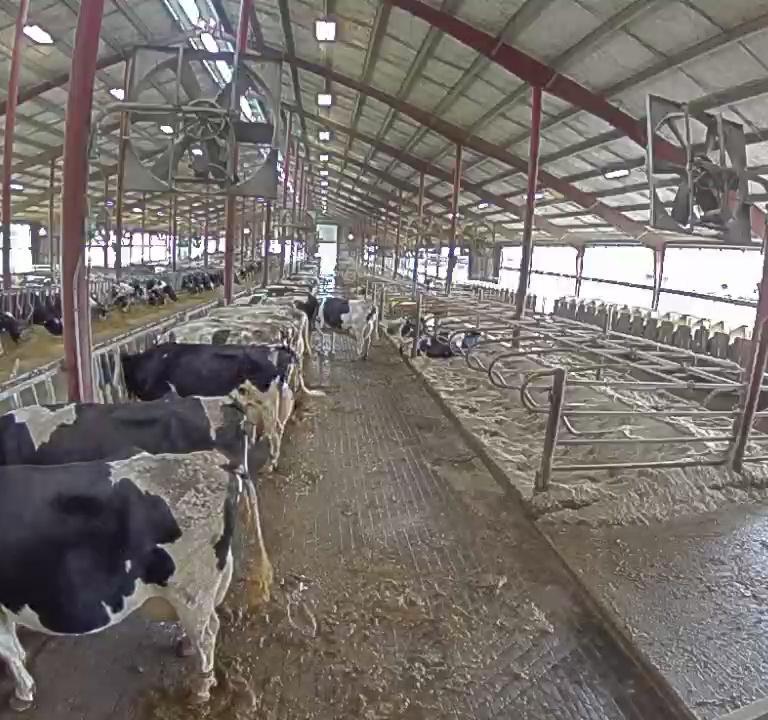
Number of cows: 7